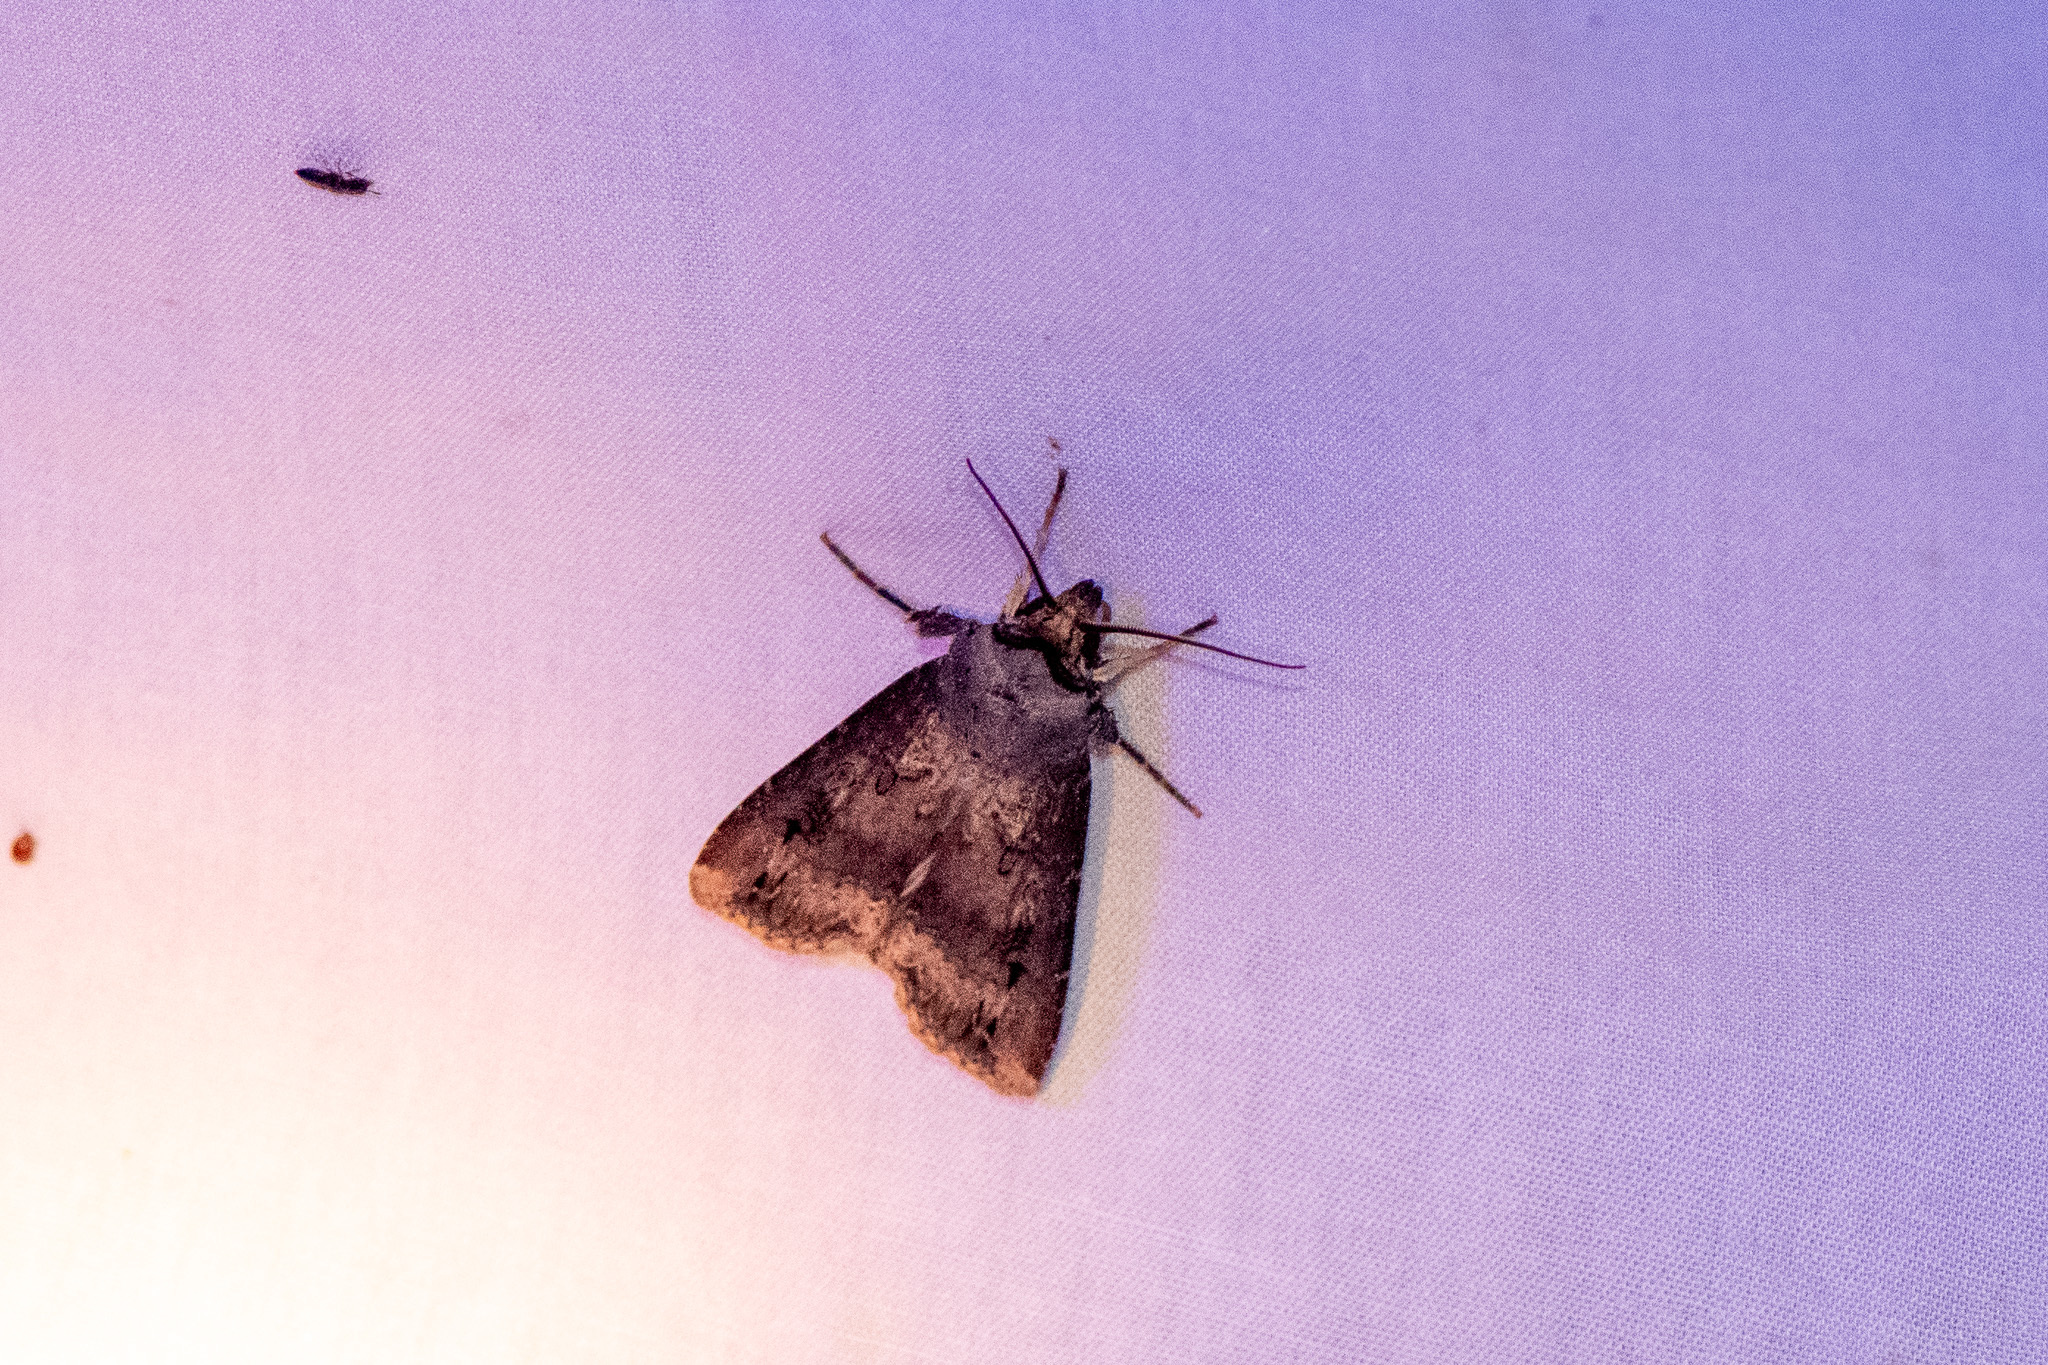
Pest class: cutworms